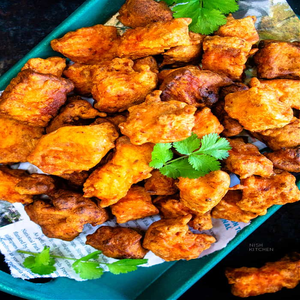
Dish: pakora